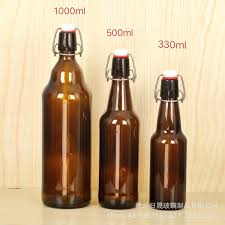
Label: glass